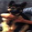
Label: dog